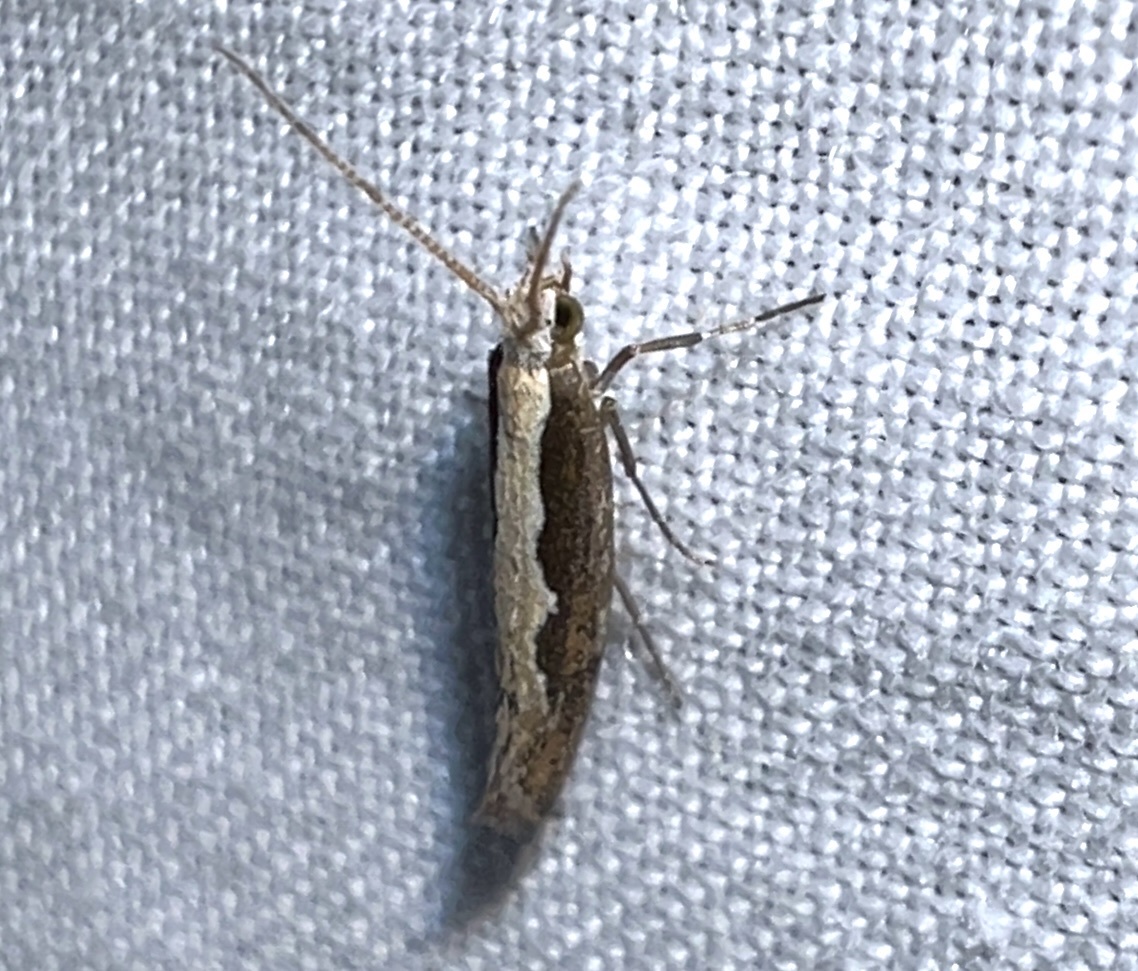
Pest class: diamondback_moth